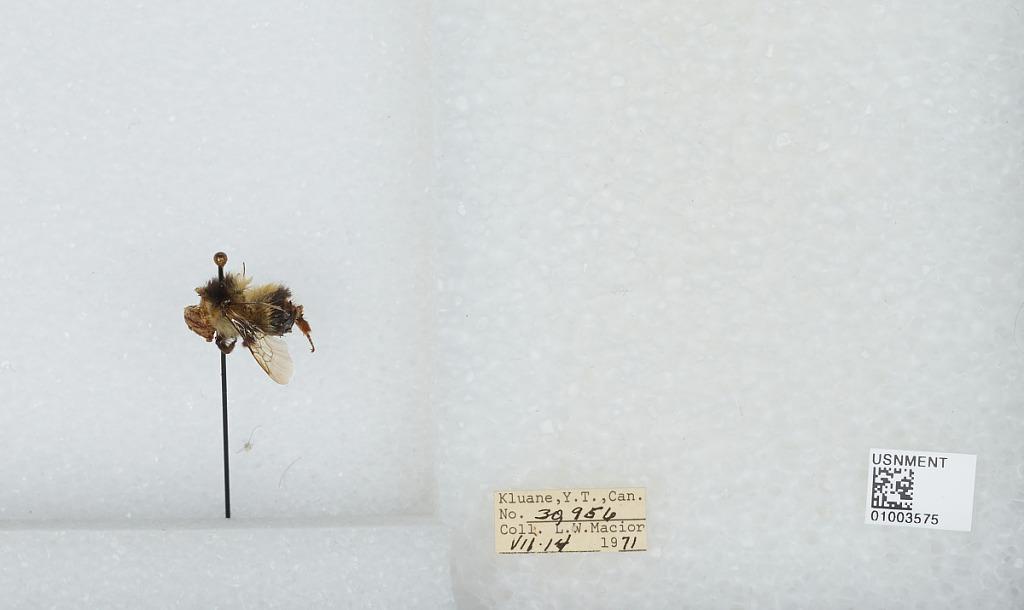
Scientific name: Bombus (Pyrobombus) frigidus Smith
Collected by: L. Macior
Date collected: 1971-7-14
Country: Canada
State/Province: Yukon Territory
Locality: Kluane
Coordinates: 60.75, -139.5